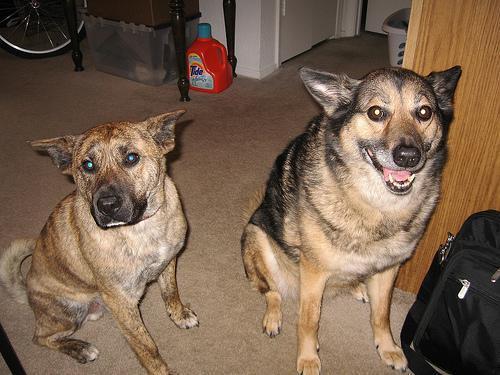
Norwegian_elkhound